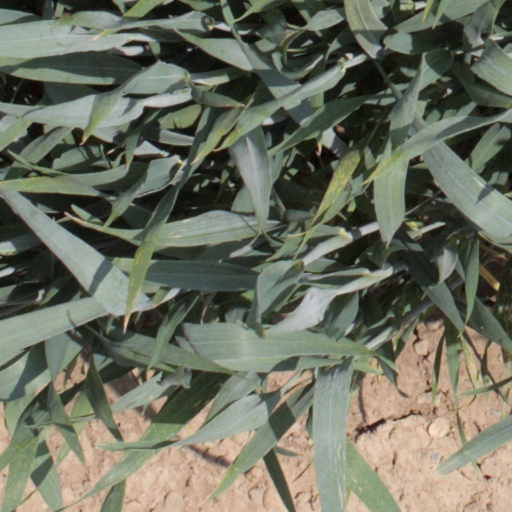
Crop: wheat